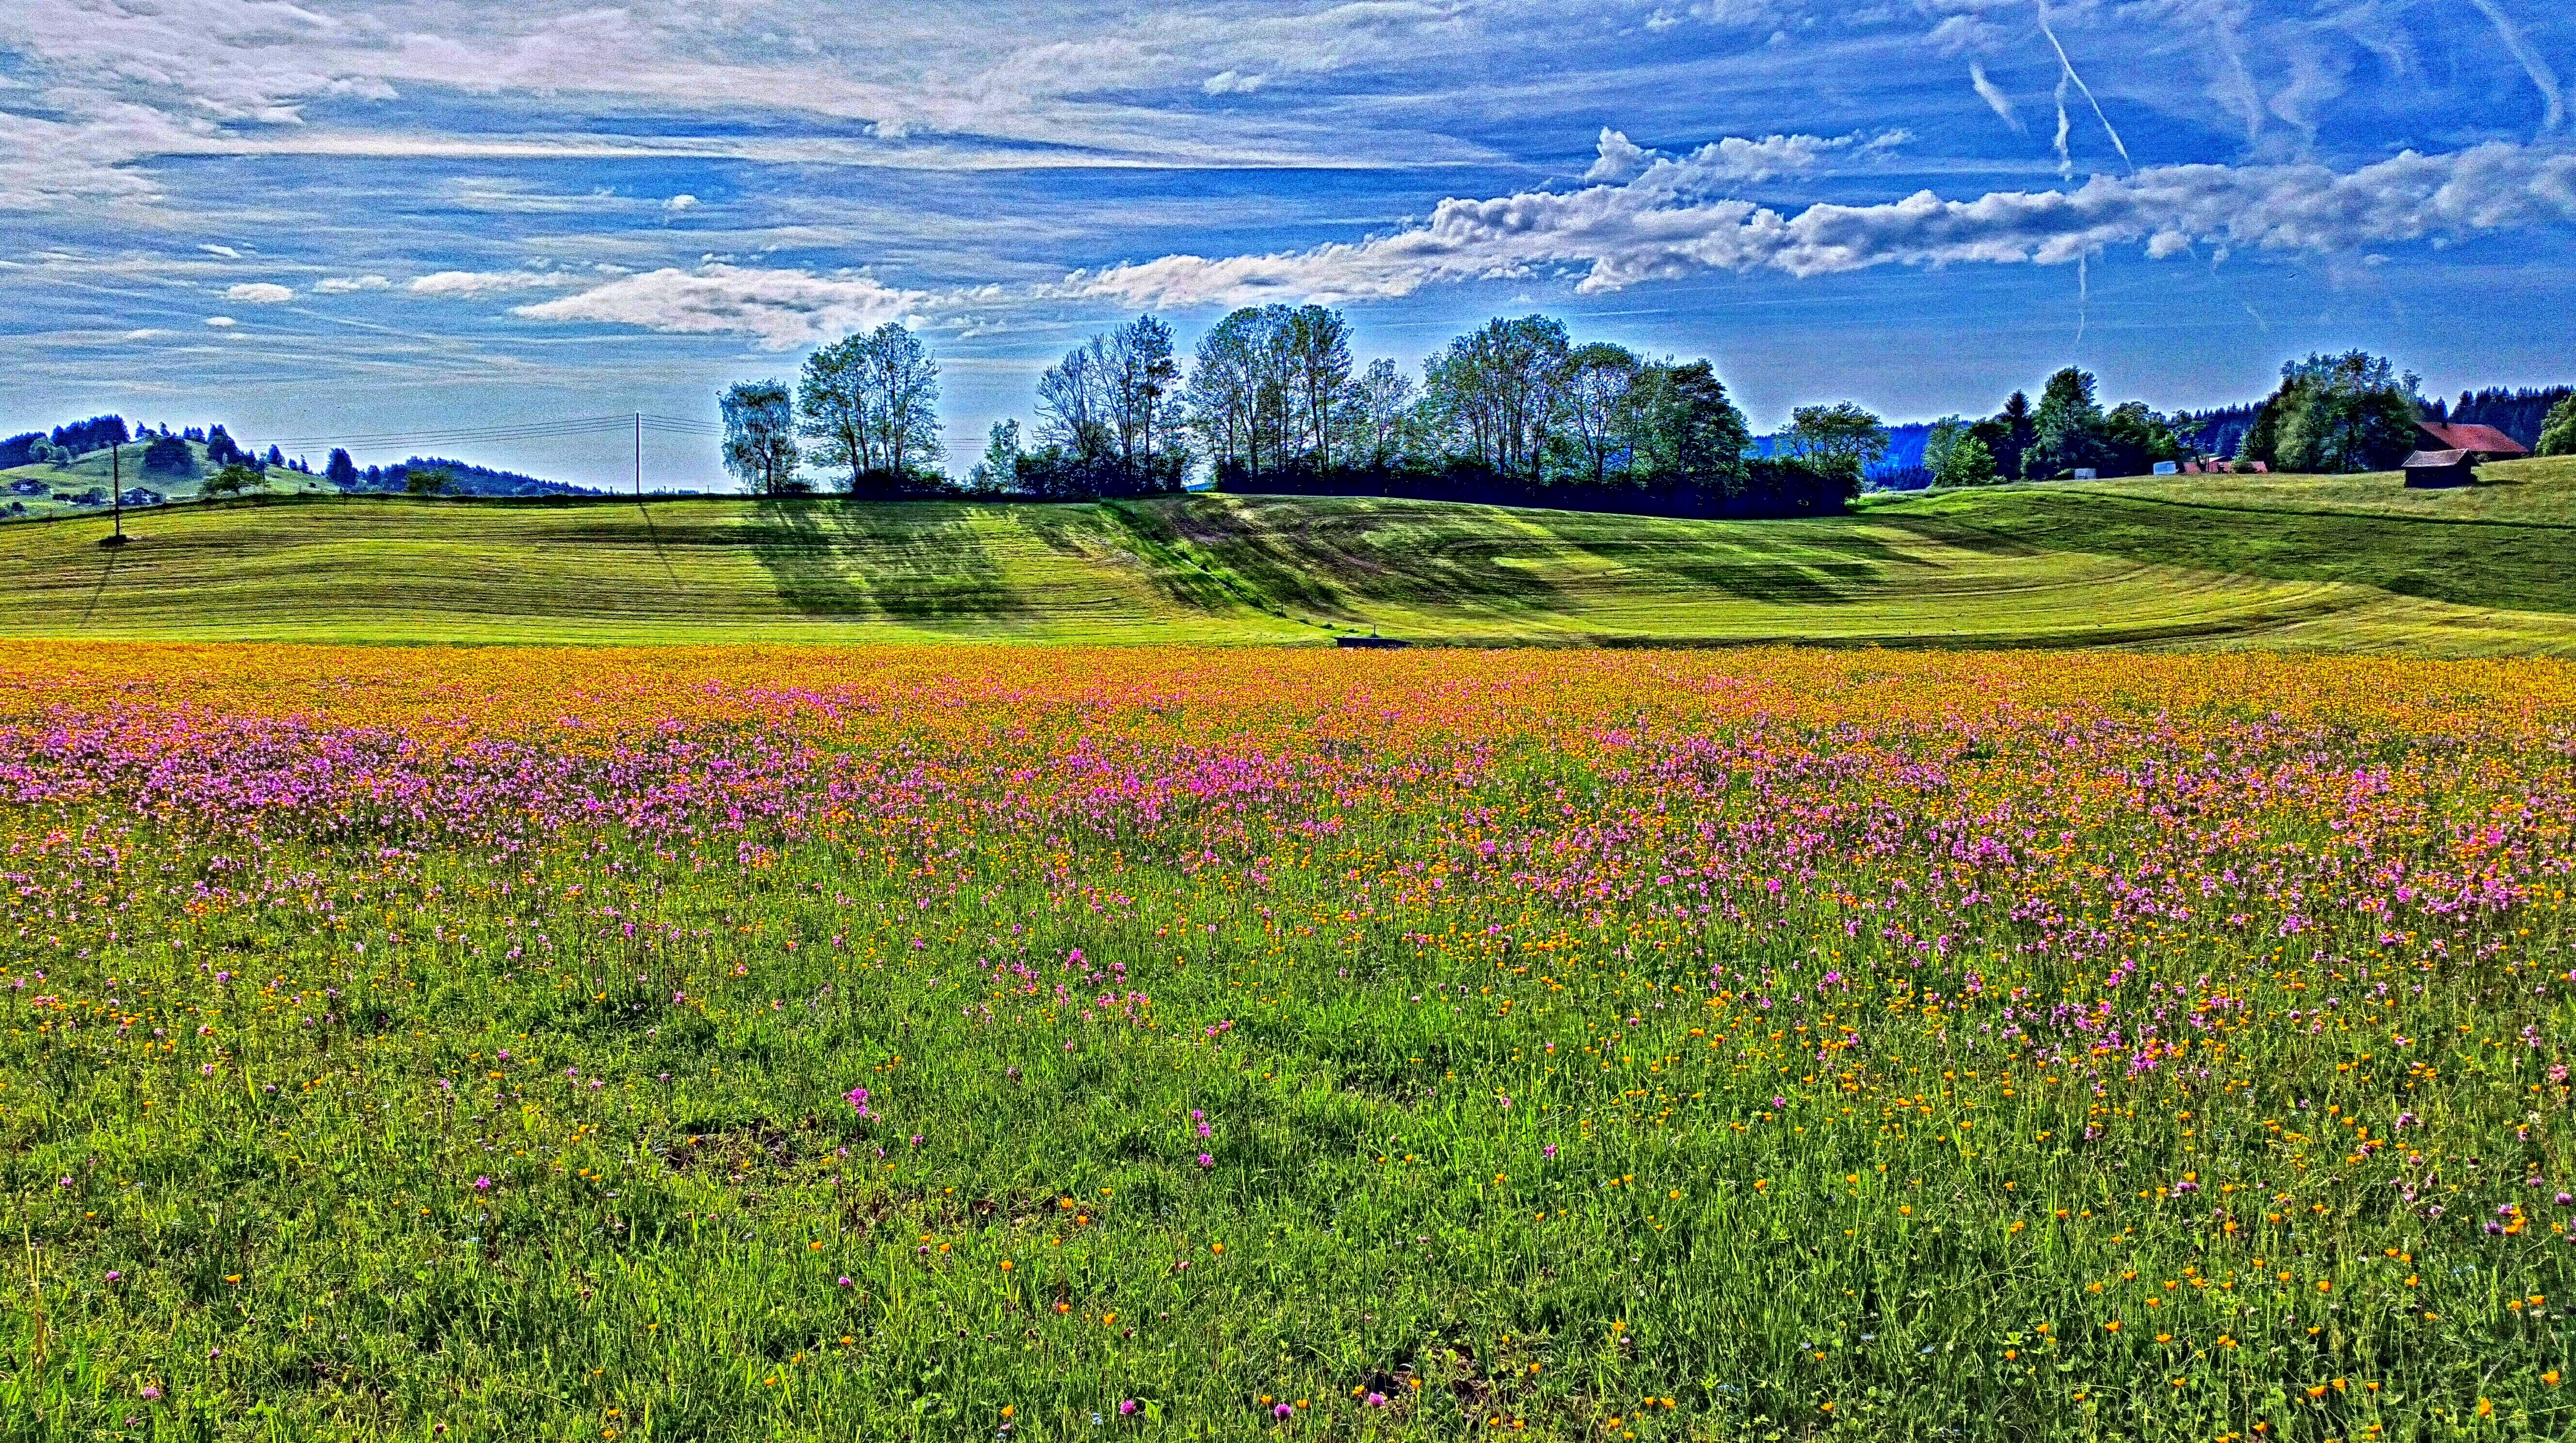
landscape, nature, grass, horizon, marsh, wilderness, mountain, plant, field, meadow, prairie, hill, flower, mountain range, panorama, pasture, alpine, agriculture, plain, wildflower, flowers, hdr, mountains, grassland, wetland, plateau, habitat, ecosystem, tundra, steppe, rural area, natural environment, geographical feature, grass family, mountainous landforms, ecoregion, allgau